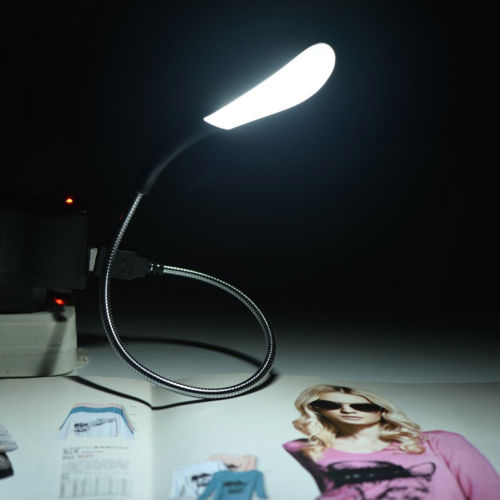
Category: lamp